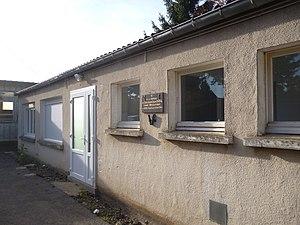
Plaque dédié à Jean Fayol, située sur la commune de Noyers-Saint-Martin (Oise).
Noyers-Saint-Martin est une commune française située dans le département de l'Oise, en région Hauts-de-France.